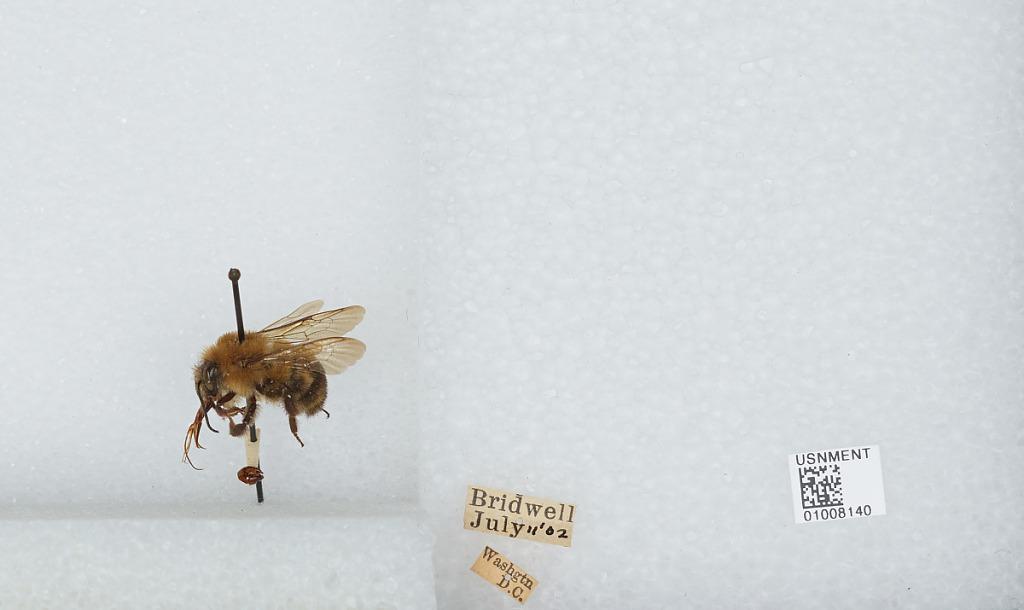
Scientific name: Bombus (Pyrobombus) bimaculatus Cresson
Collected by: Bridwell
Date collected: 1902-7-11
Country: United States
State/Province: District of Columbia
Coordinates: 38.9047, -77.0164